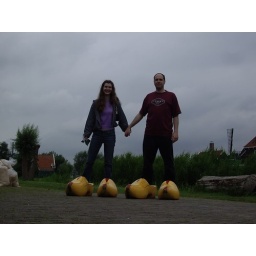
Also right outside the wooden shoe factory in Zaanse Schans.